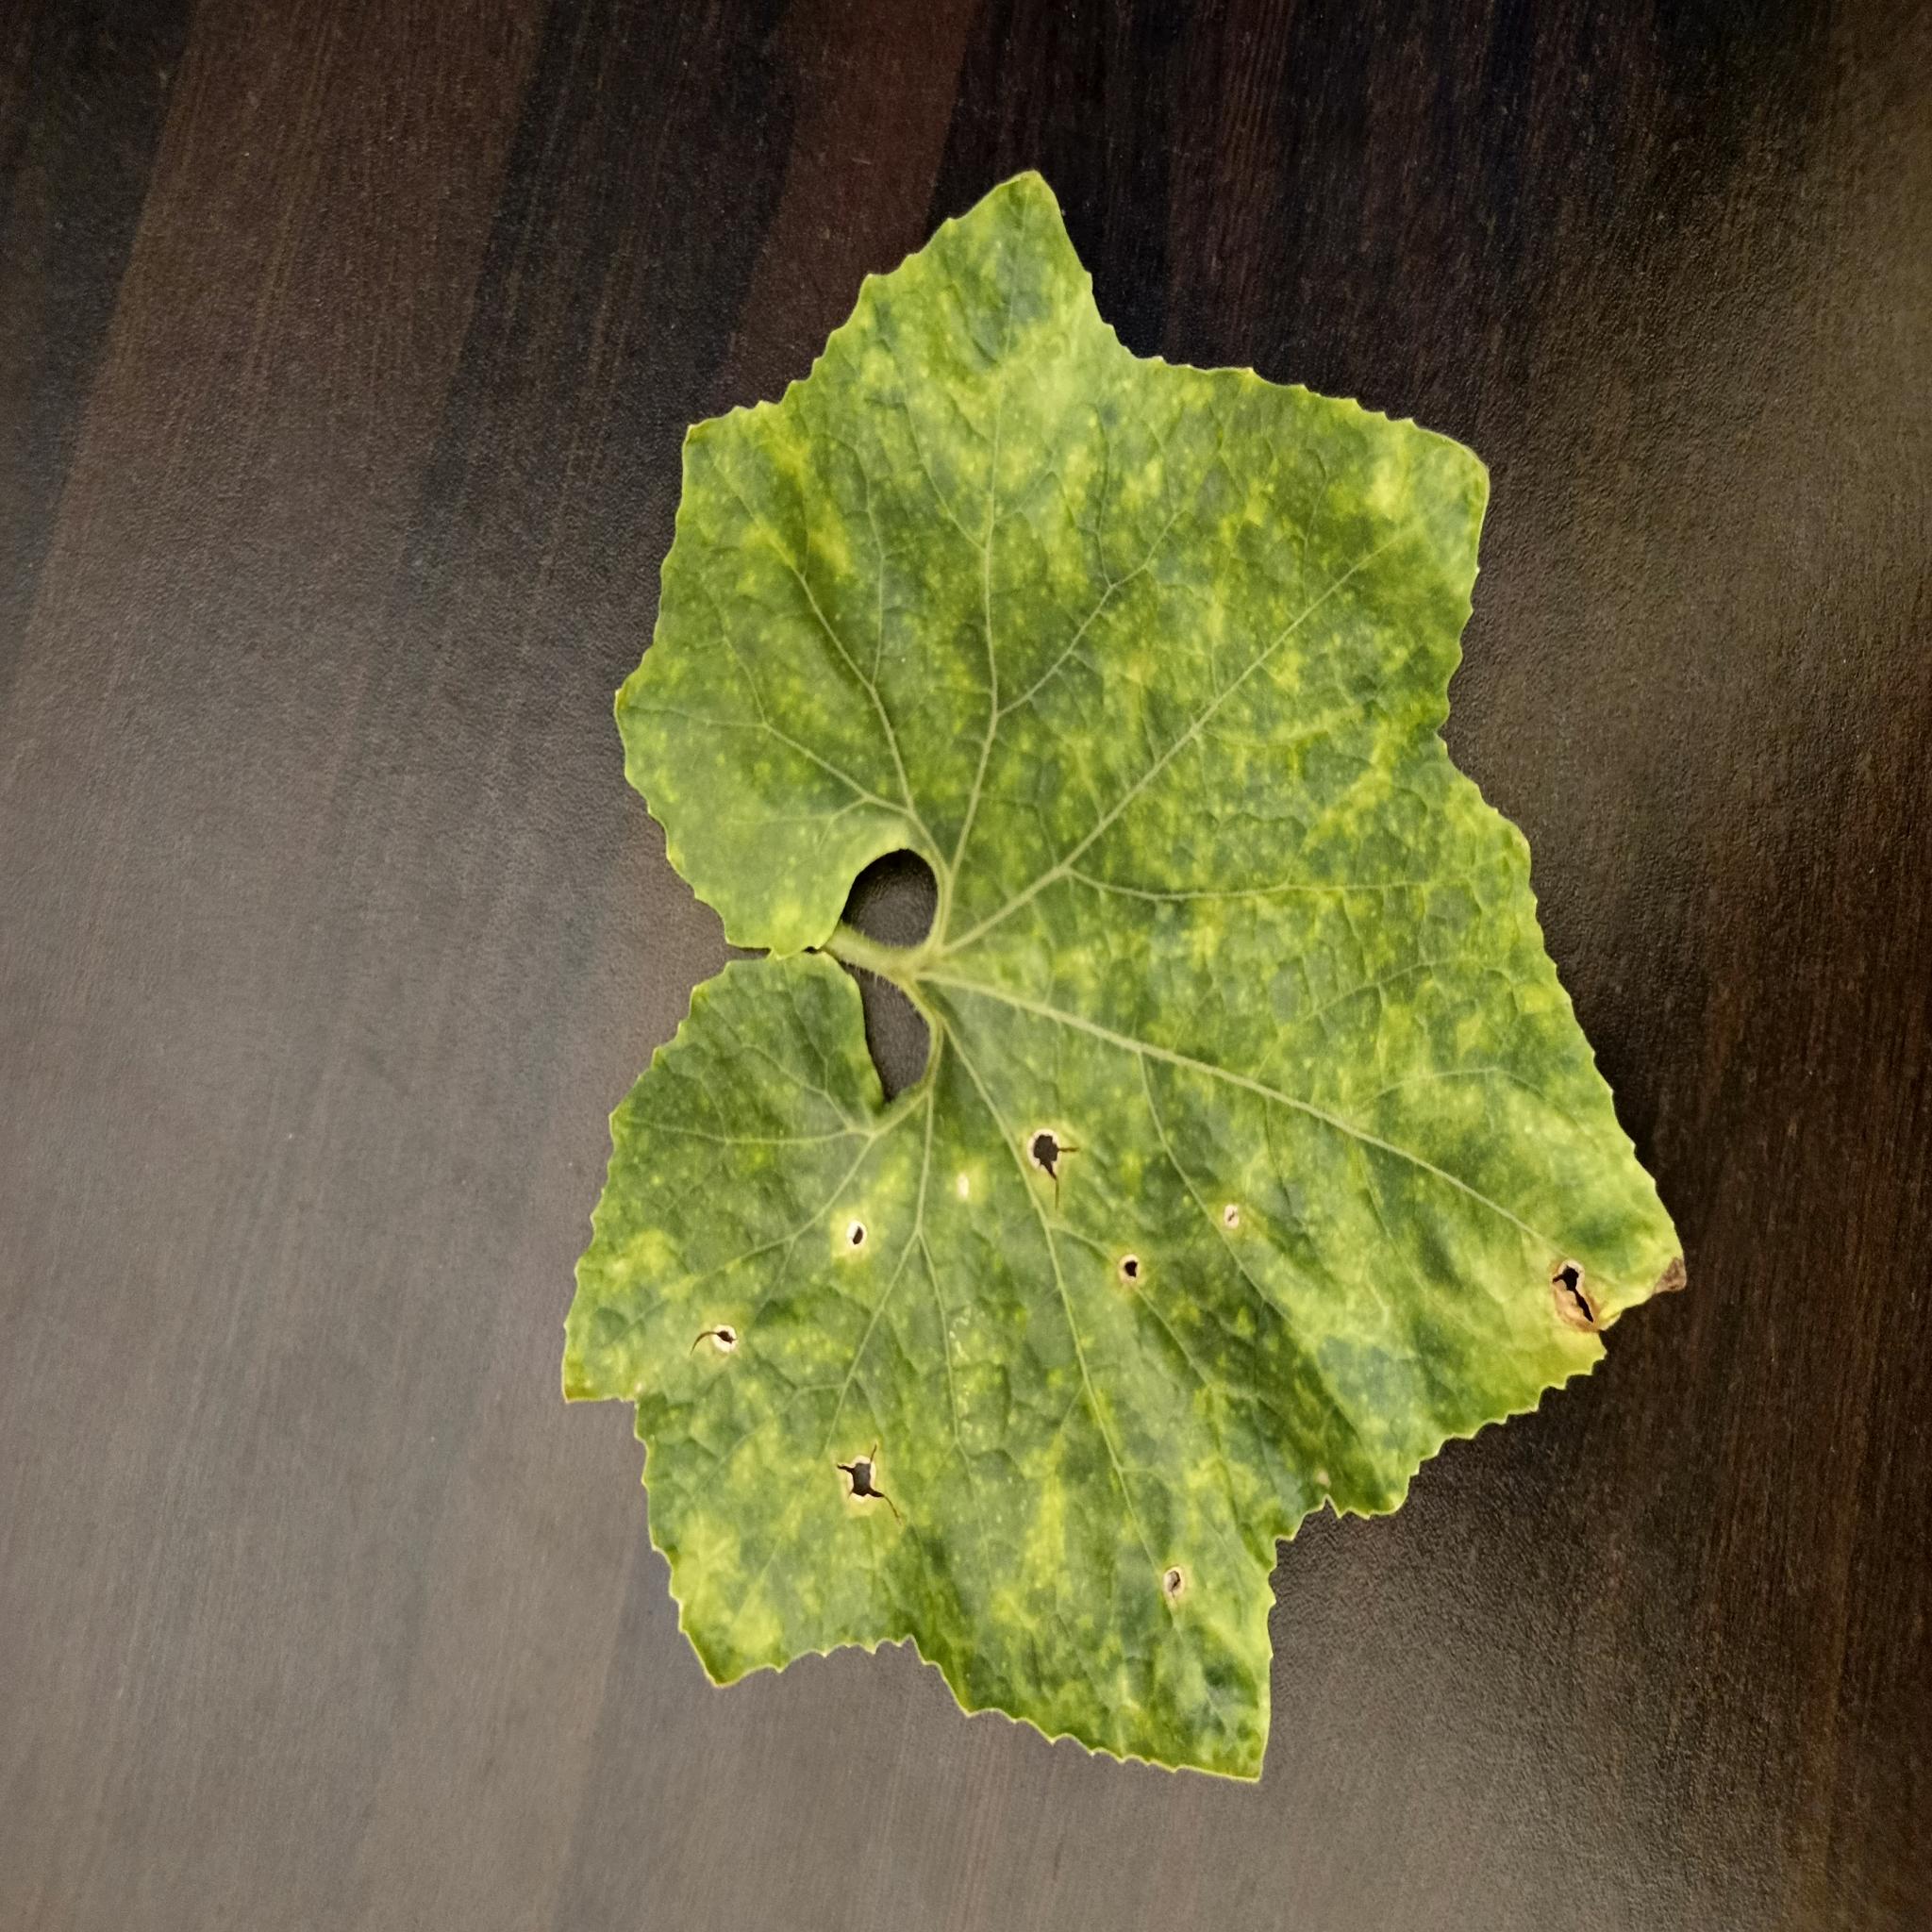
Label: Downy mildew